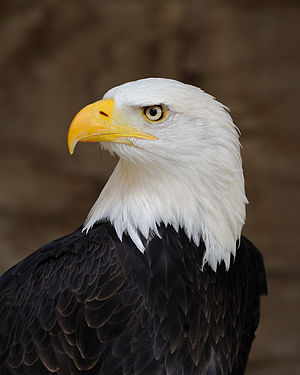
Hvidhovedet havørn
Hvidhovedet havørn er en nordamerikansk rovfugl, der som voksen er let genkendelig på sit snehvide hoved og hals. Det er en kraftig fugl, der kan blive op til 1 meter fra hoved til hale.